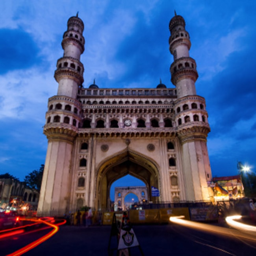
a beautiful click at night